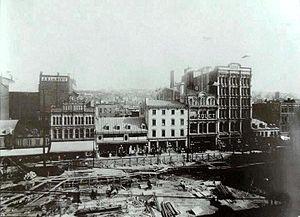
Construction de la troisième église Saint-Roch vers 1915 «
L’église Saint-Roch est une église catholique située dans le quartier Saint-Roch, dans l'arrondissement La Cité-Limoilou, à Québec, au Québec.